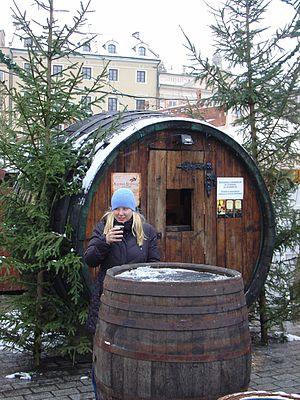
Dégustation de vin chaud et épicé à Cracovie
La viticulture en Pologne est renaissante depuis 2005. Depuis longtemps toute tradition viticole avait été perdue. De plus, le vin n'avait jamais été populaire, les Polonais lui préférant la vodka, la bière ou à défaut des vins de fruit.